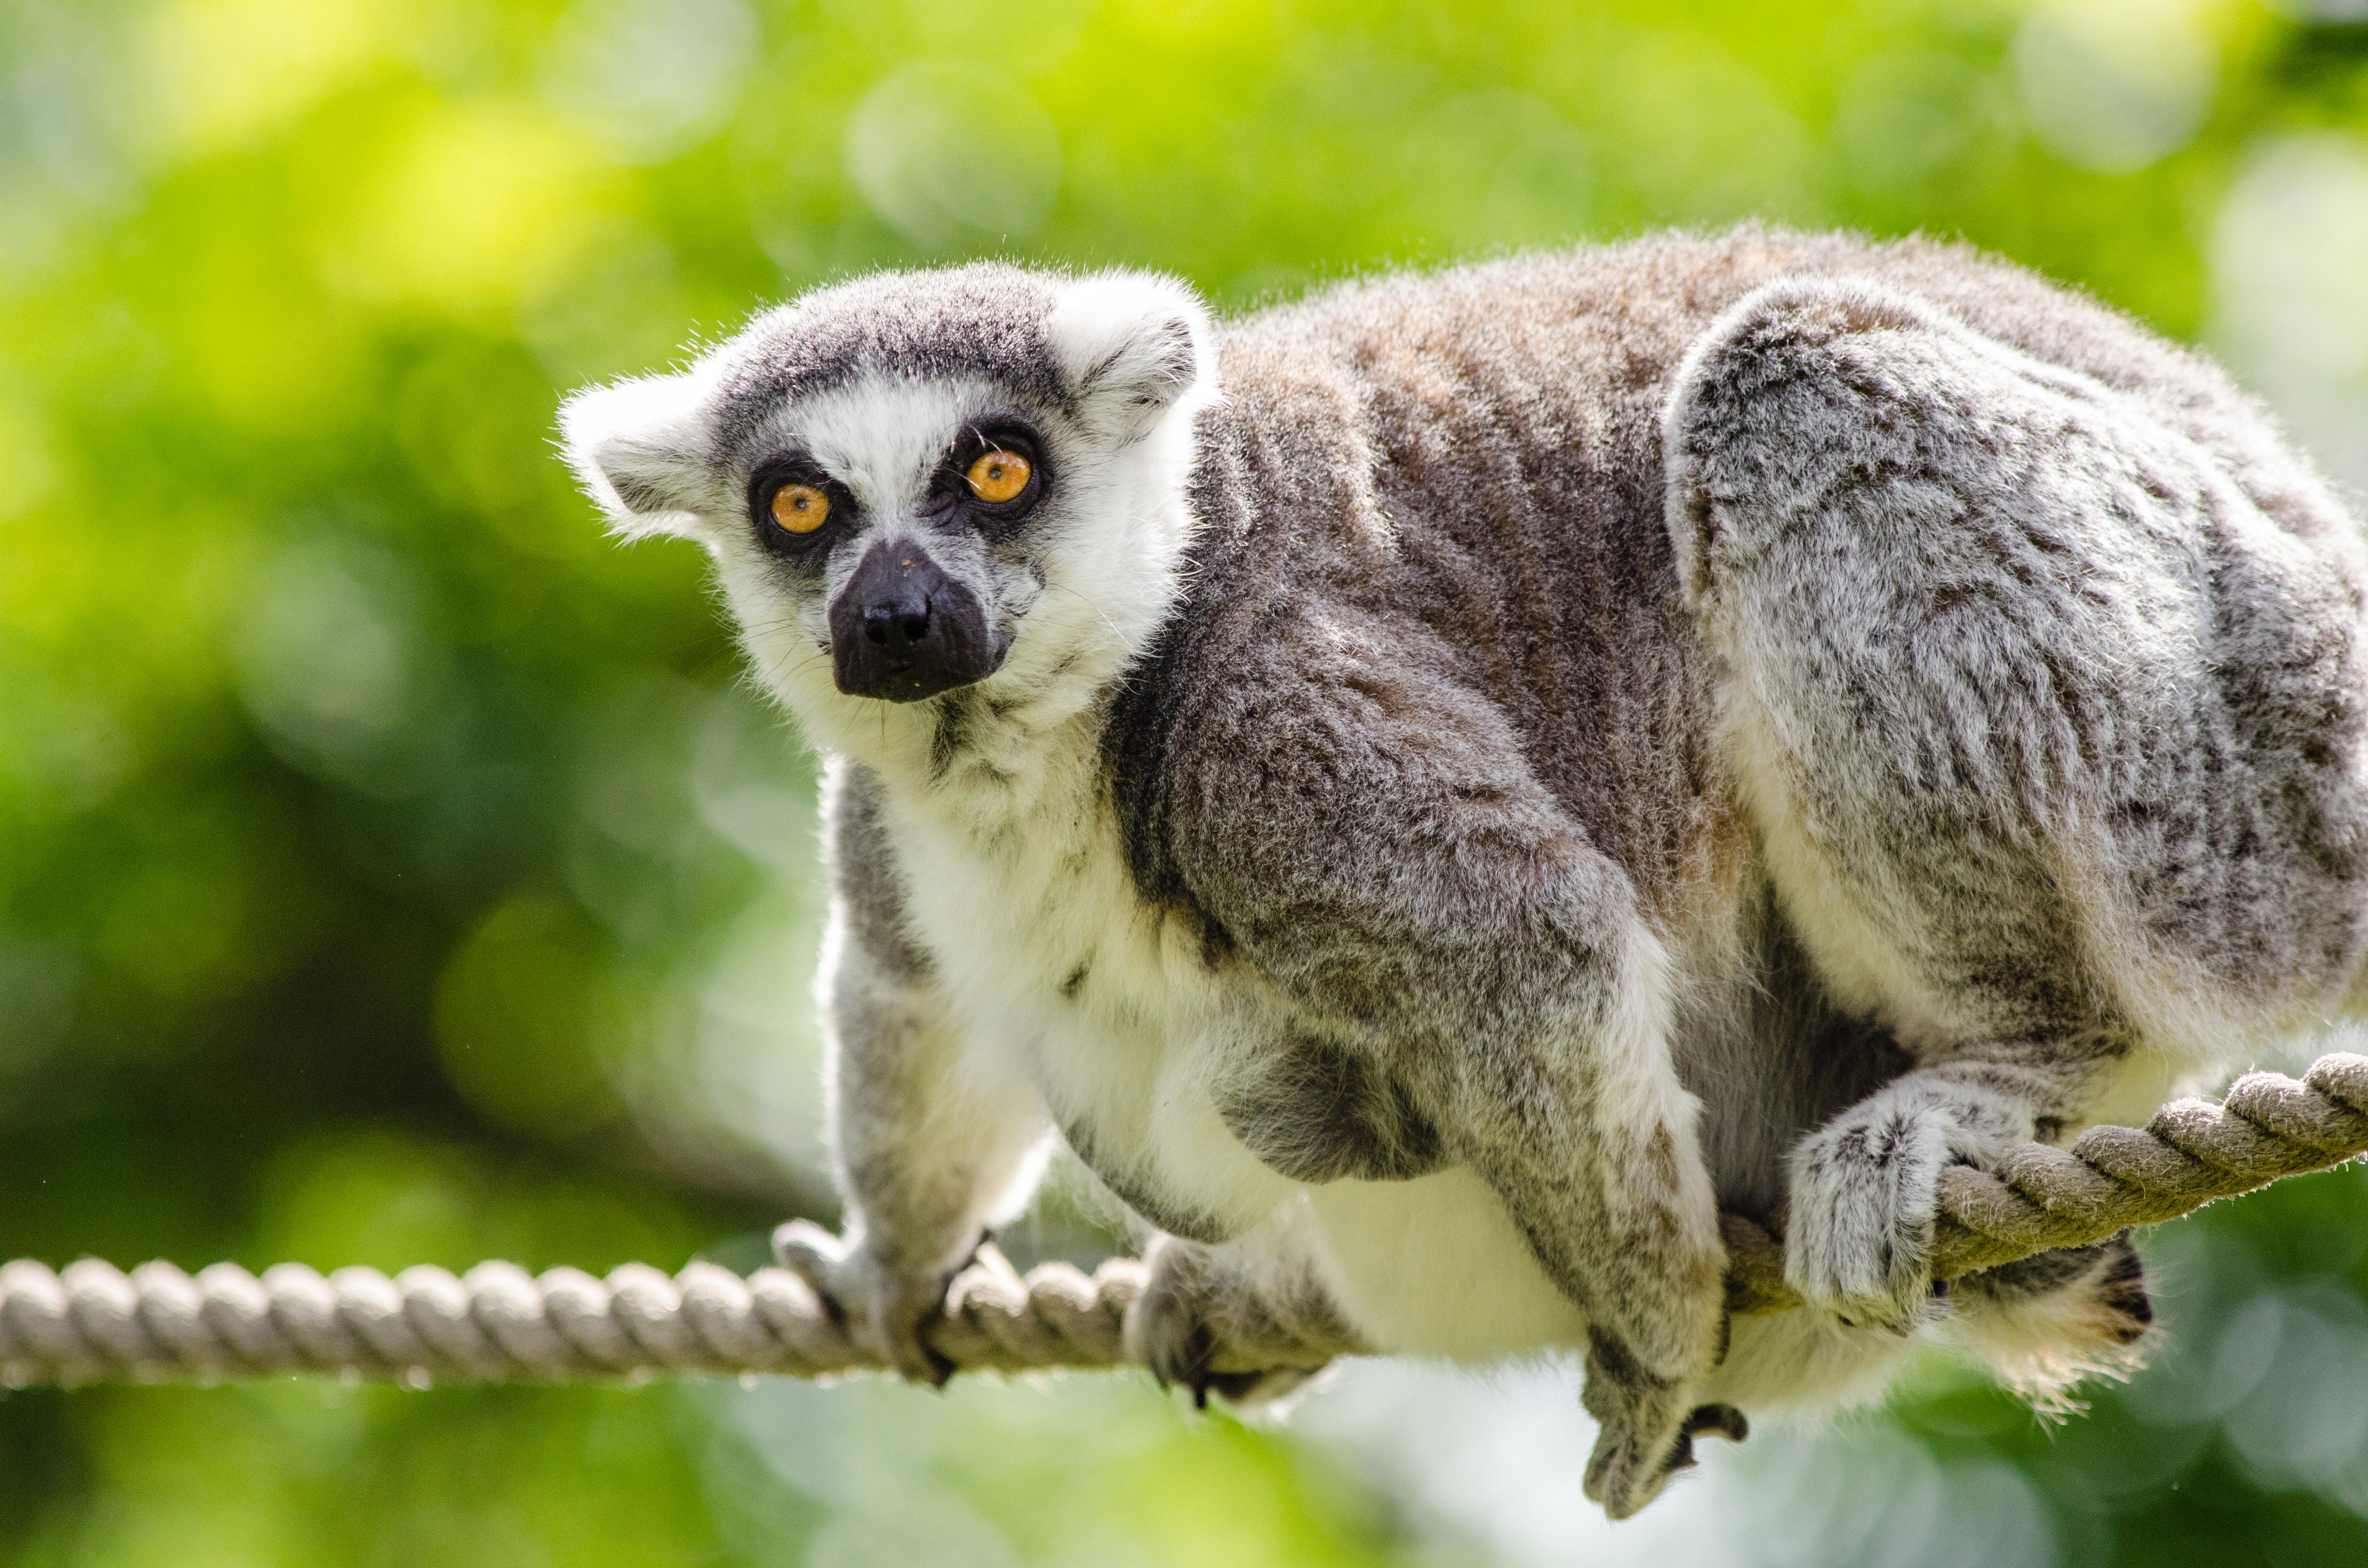
tree, bokeh, ring, feet, animal, cute, wildlife, zoo, fur, mammal, nikon, fauna, primate, squirrel monkey, eyes, hands, animals, madagascar, vertebrate, tier, ss, fell, augen, baum, adorable, lemur, d7000, niedlich, tailed, catta, katta, tierpart, hnde, fse, madagaskar, 300mm, new world monkey